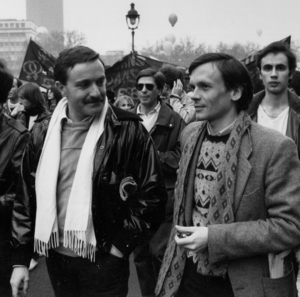
Yves Navarre et Jean Le Bitoux à la manifestation pour les droits gays et lesbiens, Paris 4 avril 1981.
Yves Navarre, né le 24 septembre 1940 à Condom et mort le 24 janvier 1994 à Paris, est un écrivain français, cofondateur en 1976, avec Marie Cardinal, du Syndicat des écrivains de langue française.
Jean Le Bitoux, né le 16 août 1948 à Bordeaux et mort le 21 avril 2010 à Paris, est un journaliste et historien de la déportation homosexuelle français.